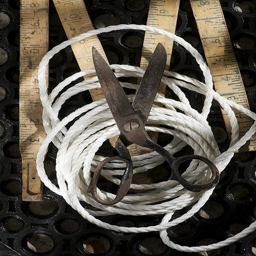
A pair of rusty scissors sitting on top of a white rope and rulers.
Scissors sit on top of a rope, which sits on top of rulers.
Pair of scissors, rope, and rulers next to each other.
A folding yard stick , rope and a pair of scissors
A rusted pair of scissors lying on some rope and a ruler.